Lastovo

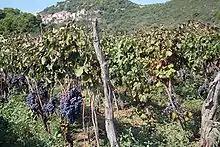
A Lastovo vineyard

As a consequence, under the Rapallo agreement of 1920, Italy received in Dalmatia only Zara (today Zadar), due to its Italian majority, and Lagosta. Although the Italian population was in the minority, it was smaller than other Dalmatian places such as Vis (Lissa). After the advent of Fascism in Italy (1922), the Italians followed a policy of Italianization in all its possessions. At the same time, living standards improved. Many public works were started, and the island reached its peak population of approximately 2,000. This growth resulted in part from the immigration from other Dalmatian towns, of ethnic Italians who wished to live under Italian rule.